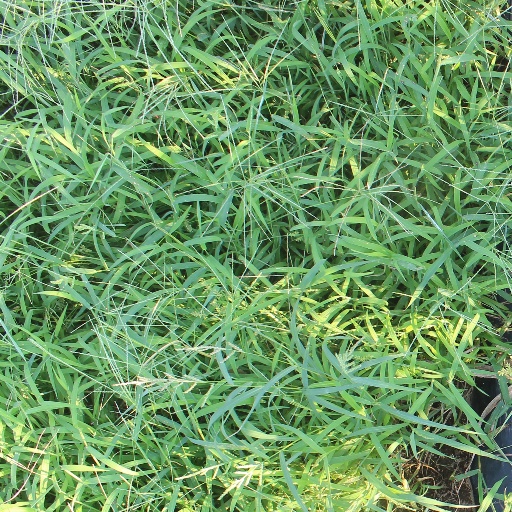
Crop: sorghum